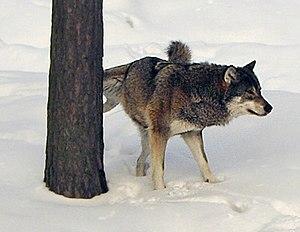
La miction, l'action d'uriner, désigne l'élimination d'urine par la vidange de la vessie.